Commandos (Singapore Army)

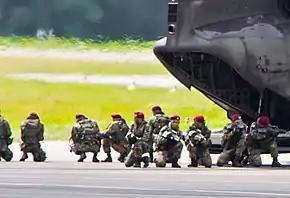
Commandos from the 1st Commando Battalion at an exercise in 2008

The Commandos formation traces its origin to 1967 when two officers, Major Clarence Tan and Major James Chia, were tasked with recruiting eligible candidates from any unit within the Singapore Armed Forces (SAF) to form an elite unit. On 1 December 1969, ten officers and 20 men, all regulars, came together to form a unit called the Regular Battalion. Captain Tham Chee Onn was initially the acting commanding officer until Major Clarence Tan subsequently joined the unit, became its commanding officer, and established a training programme for the unit. A second recruitment drive was launched in early 1970 to increase the number of officers in the unit.